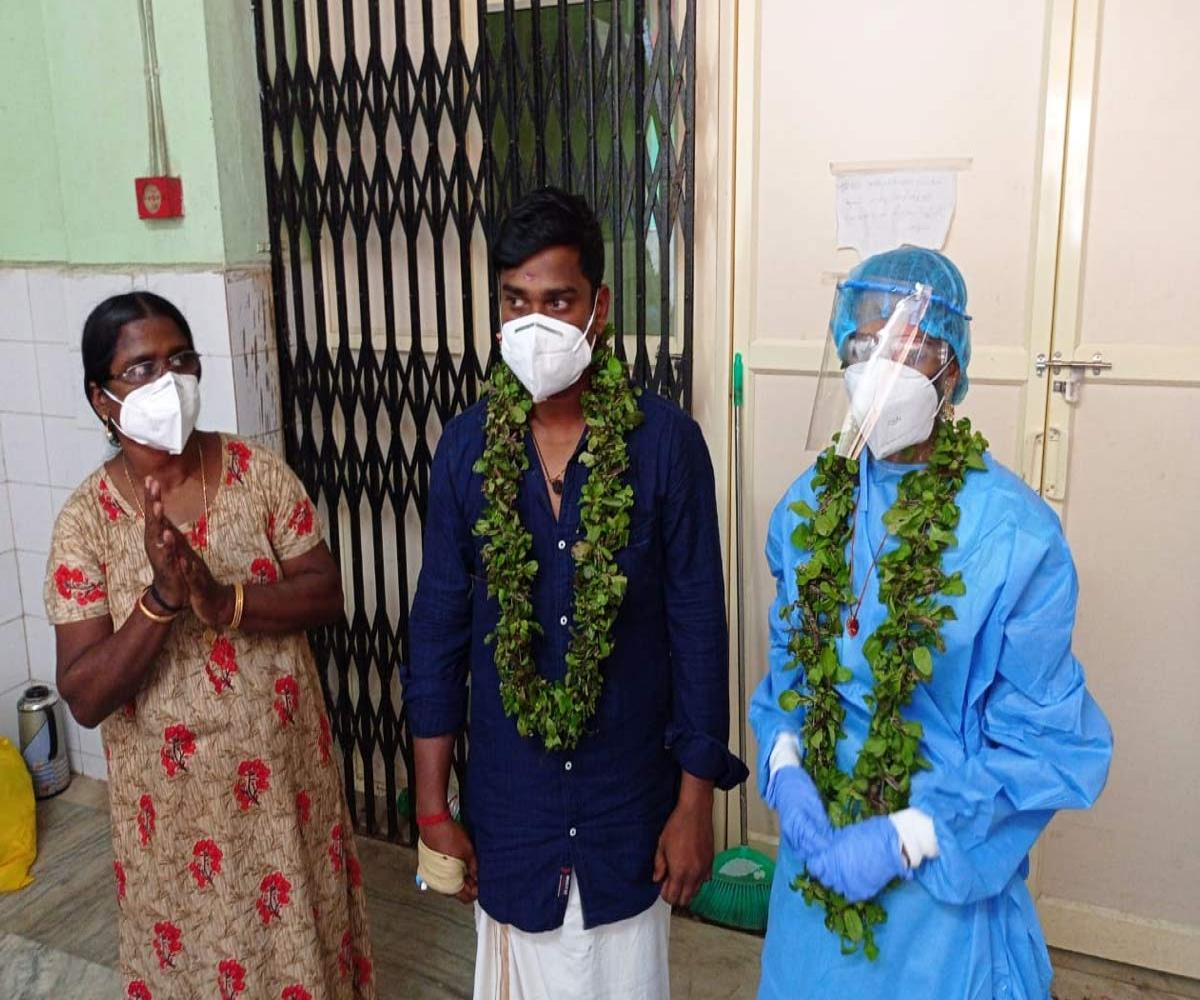
Objects detected:
Face_Shield
Mask
Mask
Mask
Coverall